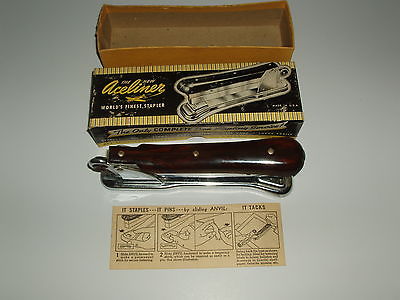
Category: stapler